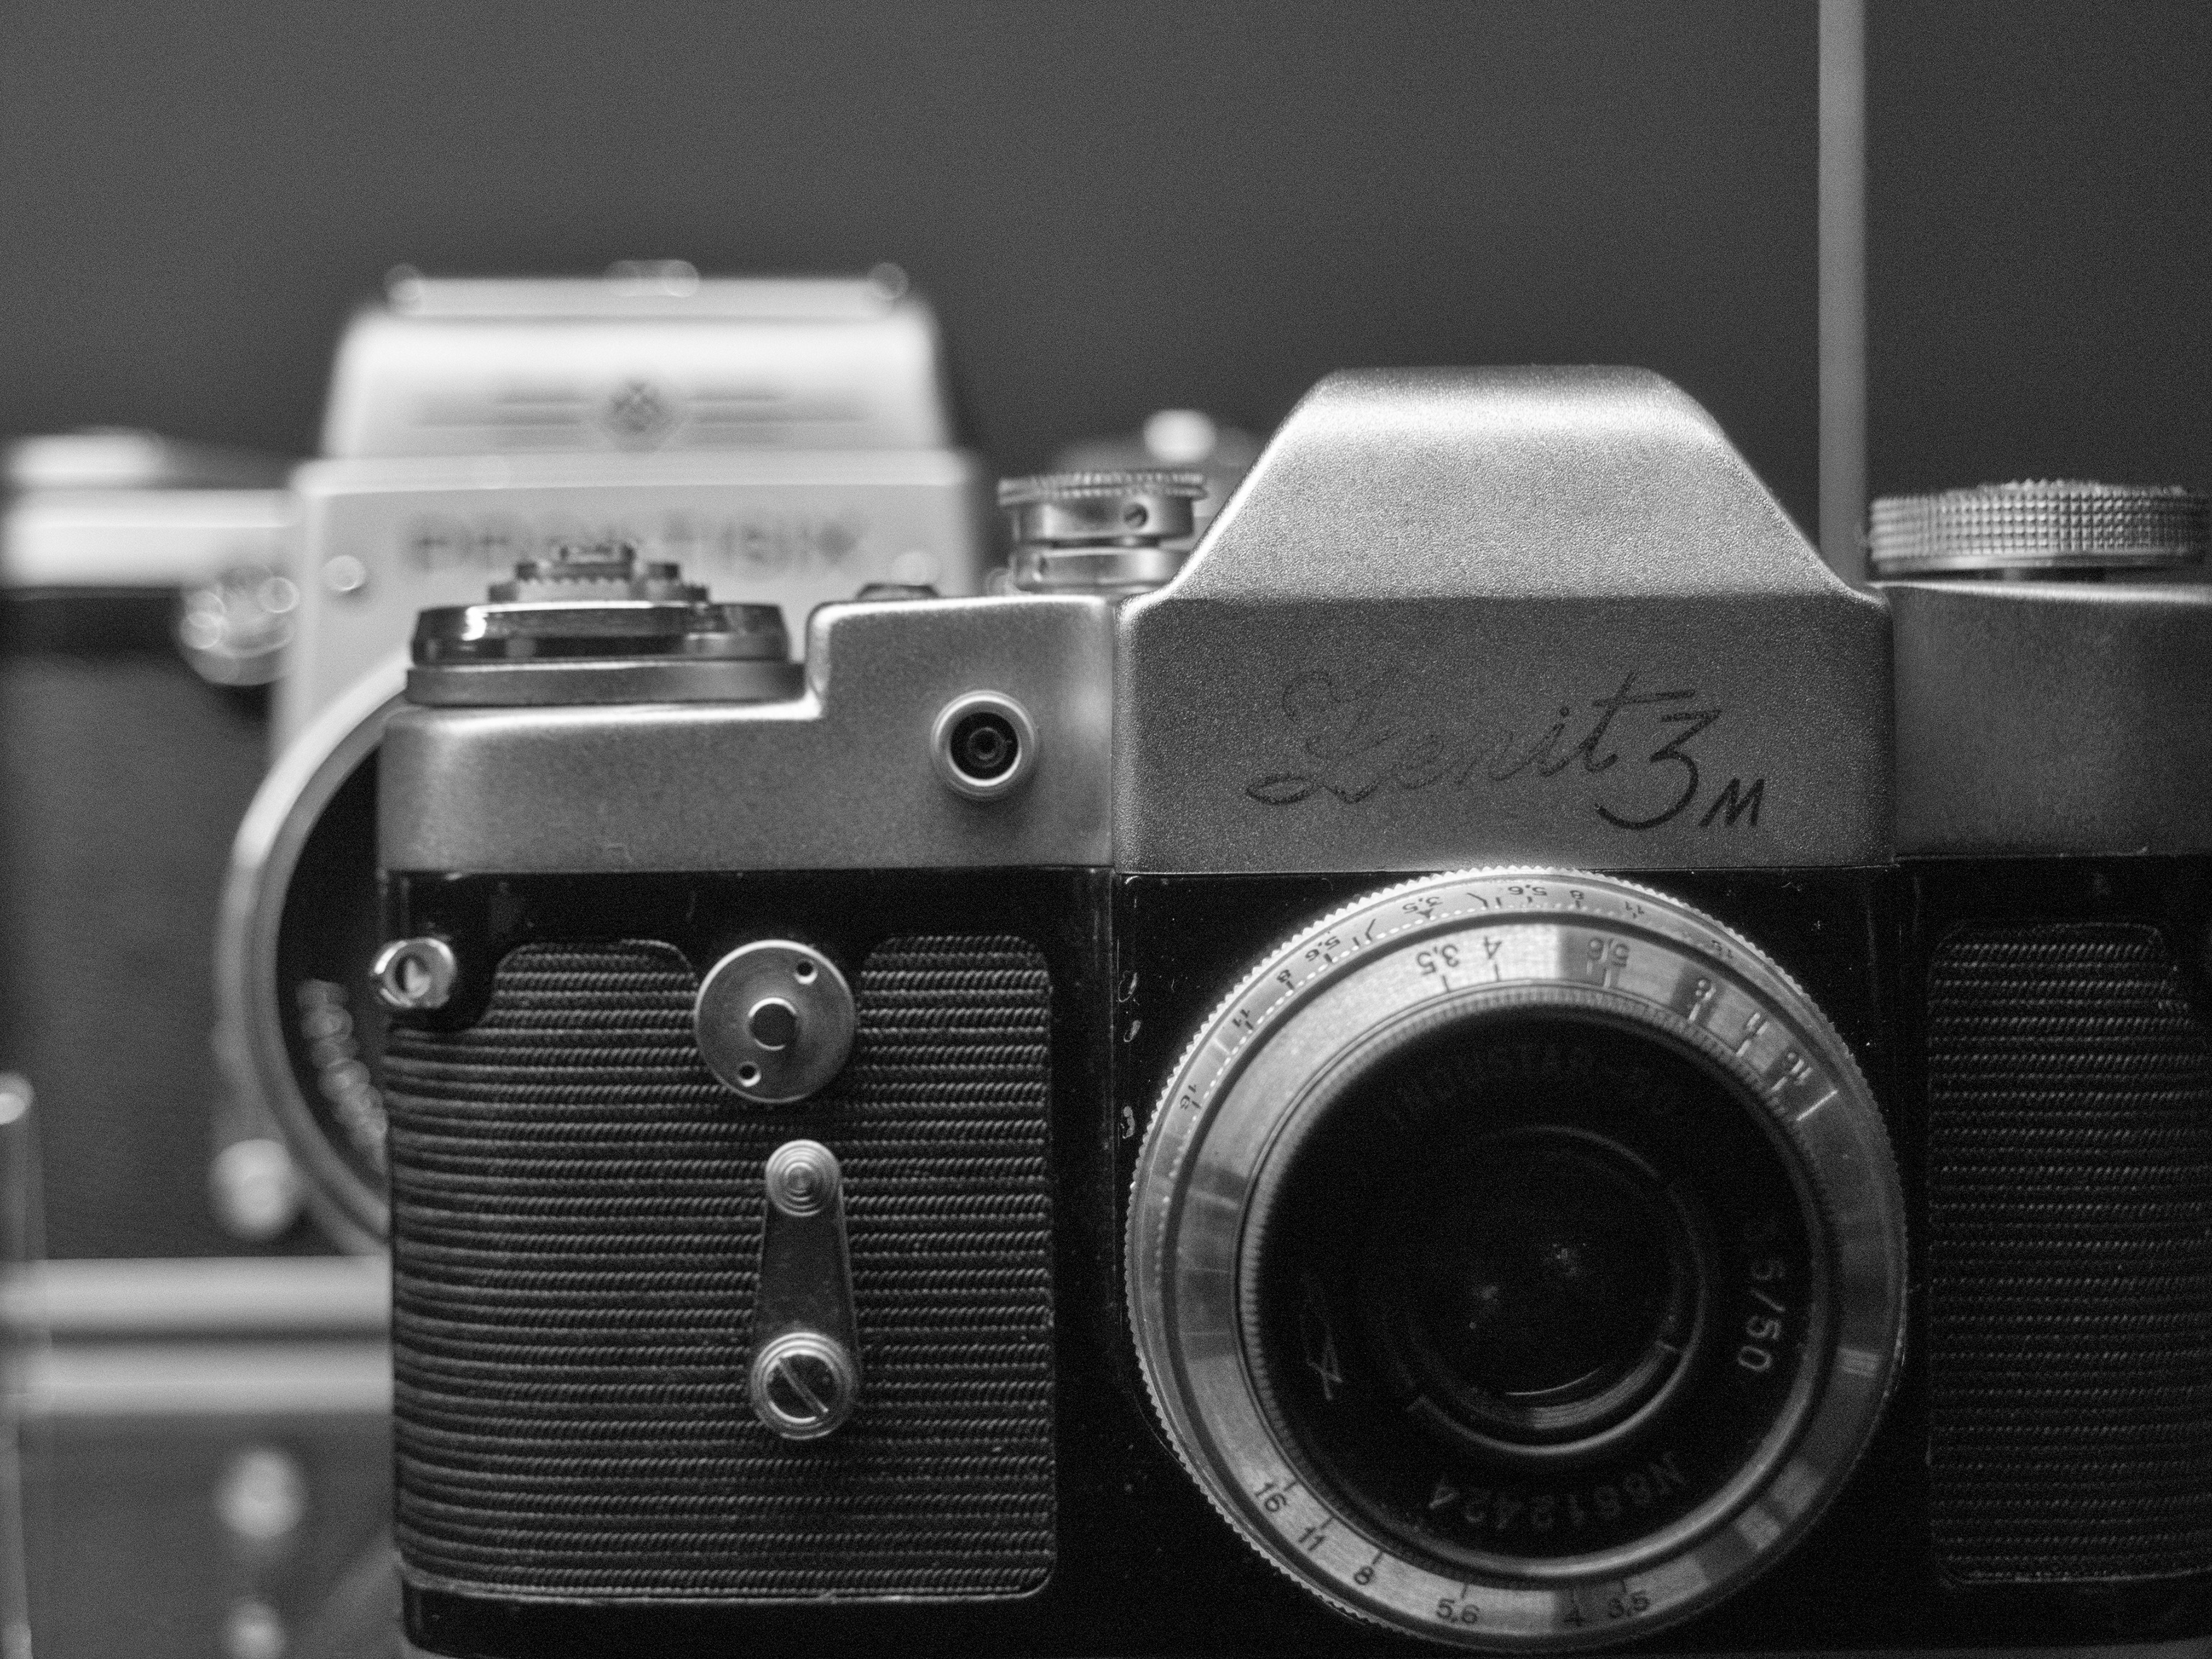
camera, cameras optics, camera accessory, camera lens, Point and shoot camera, lens, digital camera, mirrorless interchangeable lens camera, black, single lens reflex camera, reflex camera, photography, black and white, film camera, flash, monochrome, electronics, monochrome photography, shutter, room, stock photography, still life photography, style, rangefinder, silver